Coffee in Portland, Oregon

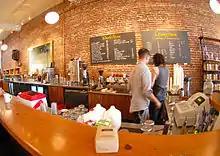
Stumptown Coffee Roasters cafe in downtown Portland, Oregon, 2009

Portland, Oregon, in the United States, is known for having an established coffee culture. In February 2012, "The New York Times" reported that Portland had more than 30 coffee roasters. Comparing Portland's coffee culture to other major cities along the West Coast, Oliver Strand wrote: "Seattle coffee might have more muscle, and San Francisco coffee might have more mystique, but Portland's coffee scene is arguably the country's most intimate. It's also one of the most relaxed."